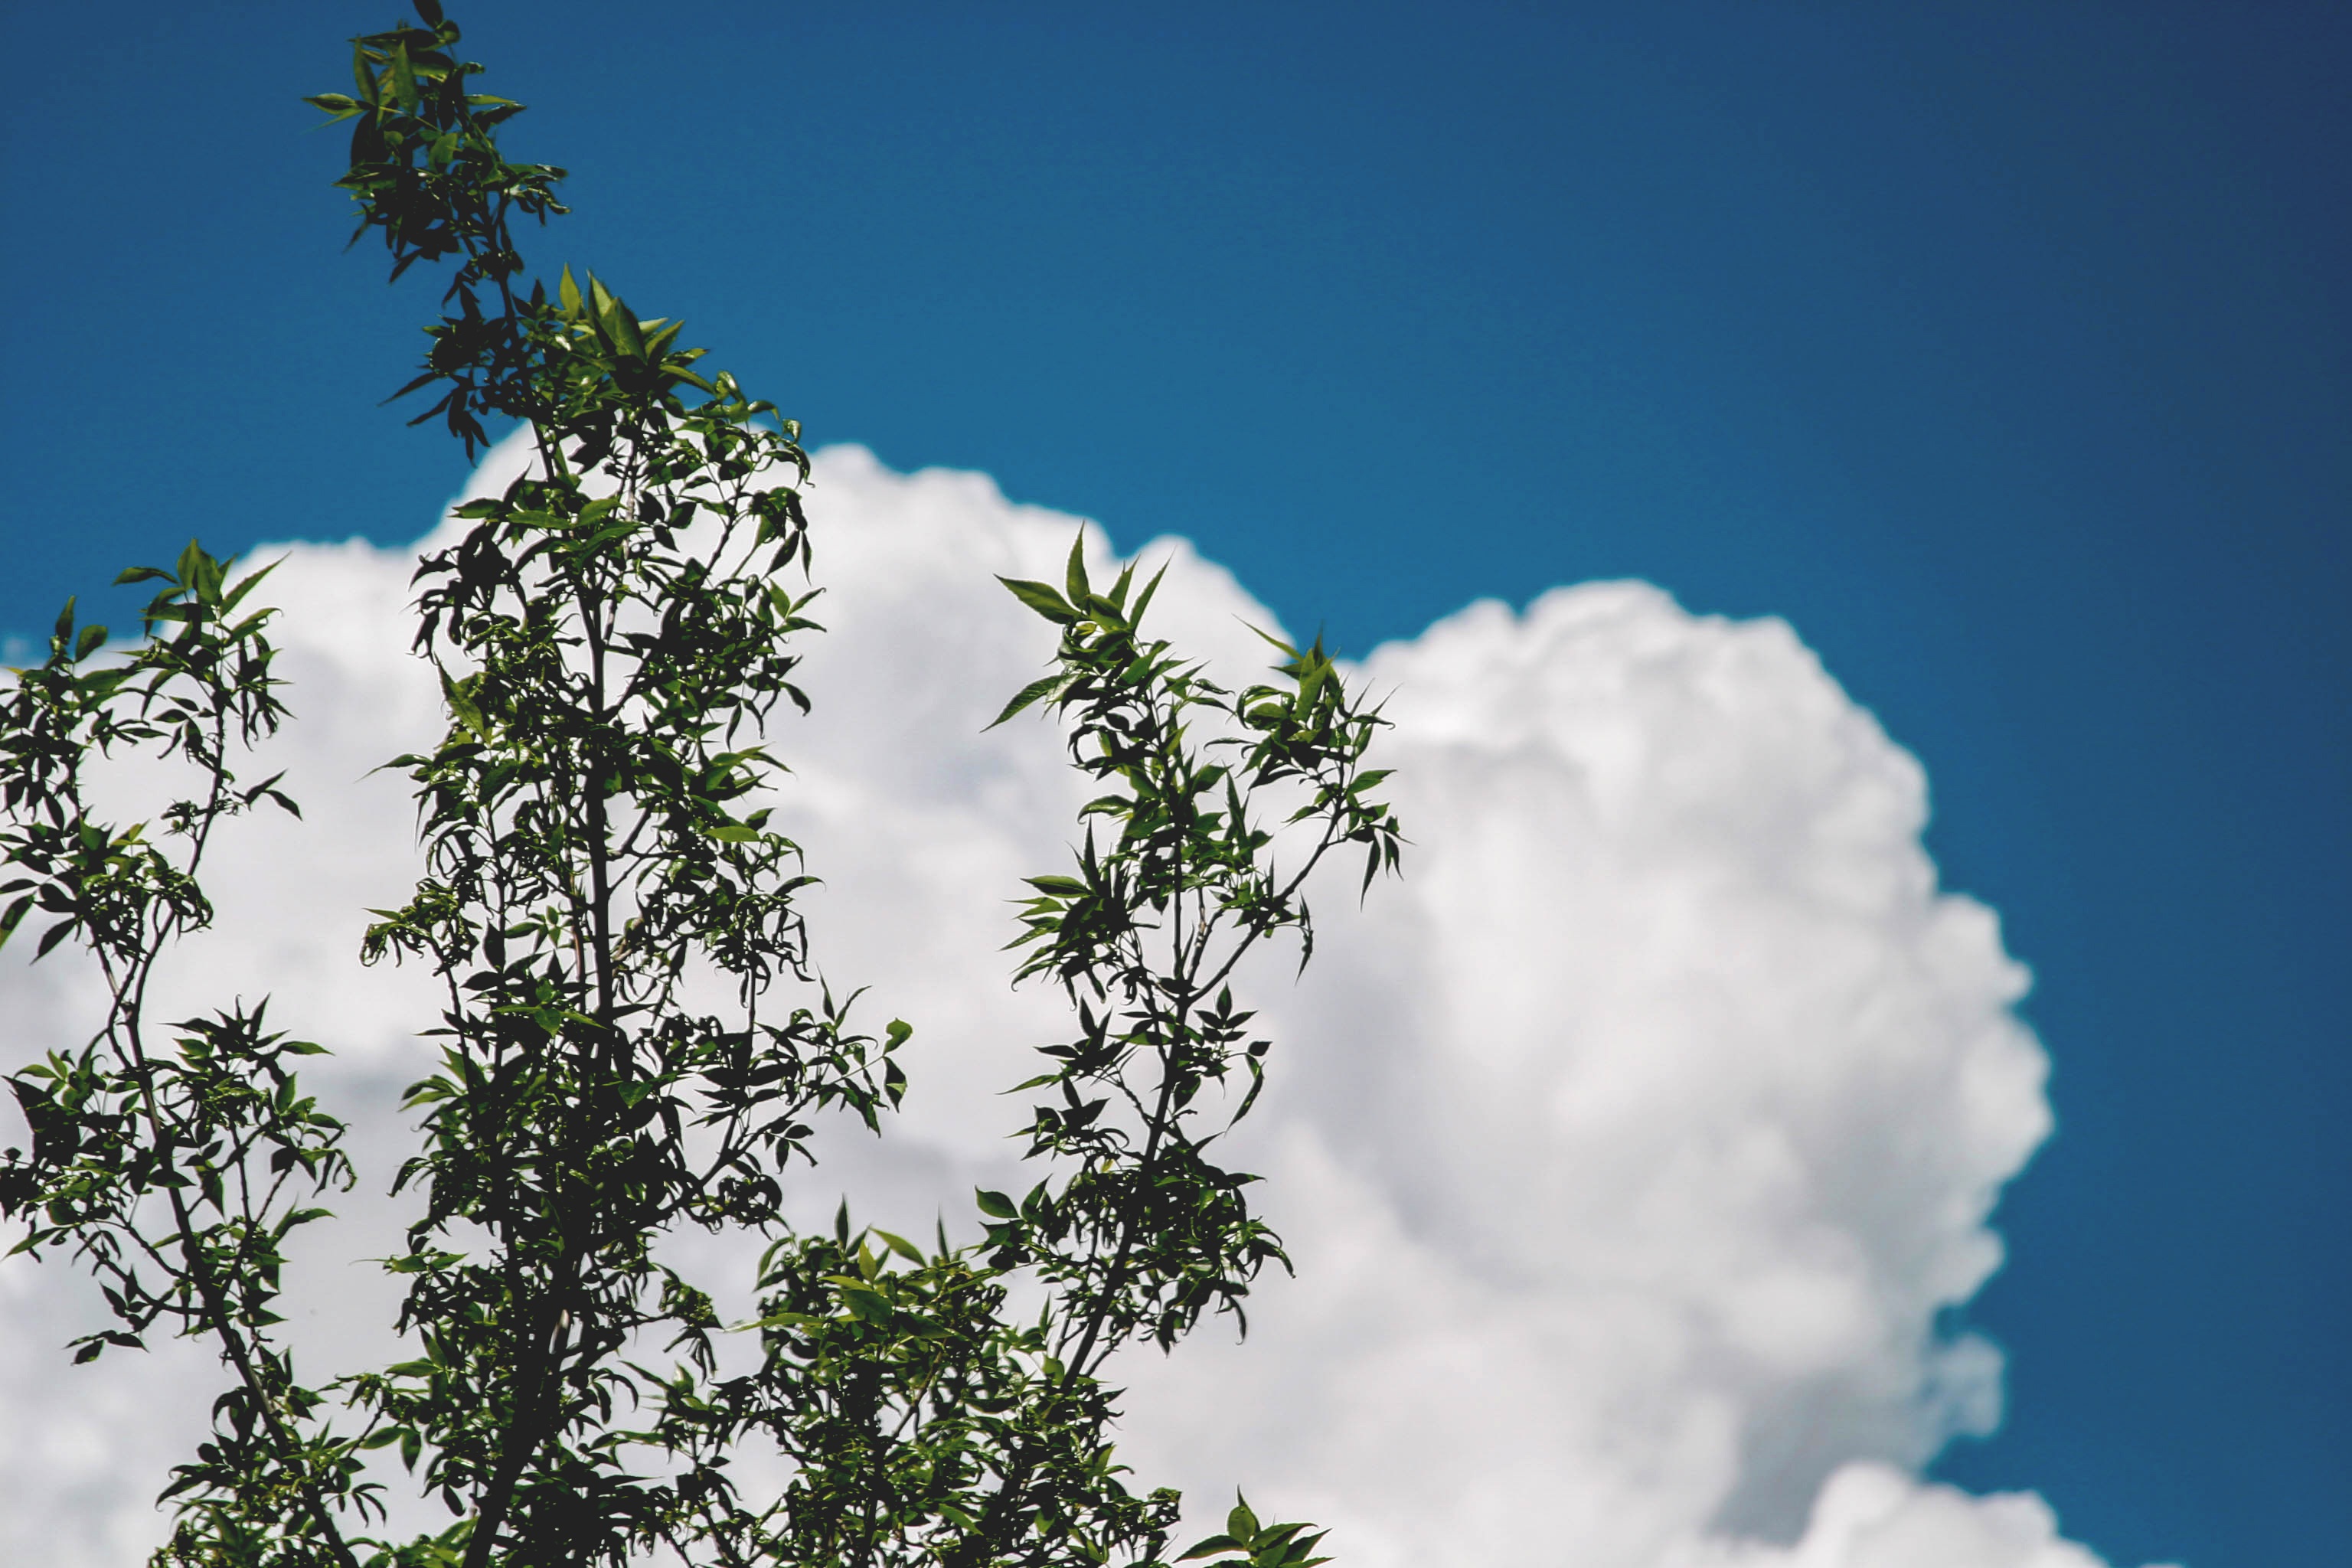
tree, nature, branch, cloud, plant, sky, sunlight, leaf, flower, green, cumulus, blue, flora, trees, clouds, branches, woody plant